Corsican immigration to Puerto Rico

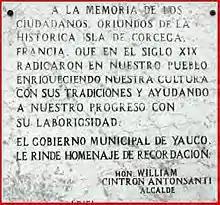
Memorial dedicated to the Corsicans in Yauco

The descendants of the Corsican settlers also became influential in the fields of education, literature, journalism and politics. Historians Colonel Héctor A. Negroni, (USAF-Retired), and Enrique Vivoni Farage, PhD, have researched the Corsican-Puerto Rican connection and documented substantial information about Puerto Rico's ties with Corsica. Today the town of Yauco is known as both the "Corsican Town" ("Pueblo de Corsos") and "The Coffee Town" ("Pueblo del Café"). A memorial was installed in Yauco with the inscription, "To the memory of our citizens of Corsican origin, France, who in the 19th Century became rooted in our village, who have enriched our culture with their traditions and helped our progress with their dedicated work – the municipality of Yauco pays them homage." Corsican surnames such as Paoli, Negroni and Fraticelli are now common in the island.